Vladimir Karić

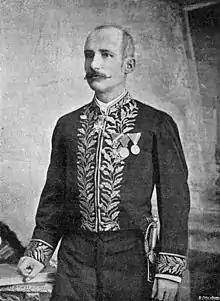
Vladimir Karić

In 1889, due to the demonstrated quality in the work of the Ministry of Education and Church Affairs in terms of the development of Serbian education in Old Serbia and Macedonia, he was appointed head of the newly established Educational and Political Department of the Ministry of Foreign Affairs. That department was formed precisely because of the spread of Serbian influence and education in Old Serbia and Macedonia, which were endangered by the activities of the Bulgarian Exarchate. He became the head of the Serbian propaganda mission in the unliberated parts of Serbia. Vladimir Karić was a clear representative of enlightened nationalism among Serbs. On October 13, 1889, he was appointed consul of the Serbian consulate in Skopje. Karic worked to strengthen Skopje as a center from which Serbian influence would spread and strengthen the Serbian national consciousness in the Ottoman Empire. He sought to increase the number of Serbian schools, churches, priests and teachers, bookstores and connect the national workers there. He remained in the consular position until 1892, where he showed significant success in the affairs of Serbian national policy. He was a close friend and associate of Jovan Ristić in those years. At his personal request, due to disagreement with the new minister, he left Skopje in October 1892.